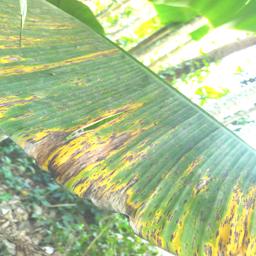
Label: BLACK SIGATOKA